Scott Frost

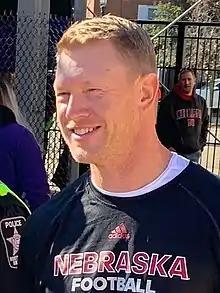
Scott Frost at Nebraska in 2018

On December 1, 2015, Frost was hired as the head football coach at the University of Central Florida. Frost replaced long time UCF head coach George O'Leary and interim head coach Danny Barrett, who took over the Knights when O'Leary resigned following an 0–8 start. The Knights went on to finish 0–12 that year. Frost immediately turned UCF around. He won six games in 2016, taking the Knights to the 2016 Cure Bowl, where they lost to Arkansas State. In 2017, the Knights stormed through the regular season, finishing 11–0. They won the AAC championship game 62–55 in double overtime at home against Memphis for their 12th consecutive win. Frost led the Knights into the 2018 Peach Bowl, the school's second-ever appearance in a major bowl. In that game, they defeated 7th ranked Auburn, completing the first undefeated and untied season in school history. Following the game, the school claimed a national championship which is recognized in the official NCAA record books. He coached several NFL players, which include: Jordan Akins, Otis Anderson Jr., Nevelle Clarke, Gabe Davis, Kalia Davis, Jordan Franks, Richie Grant, Shaquill Griffin, Shaquem Griffin, Jacob Harris, Trysten Hill, Mike Hughes, D. J. Killings, Adrian Killins, Wyatt Miller, Jamiyus Pittman, Aaron Robinson, Cole Schneider, Tre'Quan Smith, Alex Ward, Marlon Williams, and Matthew Wright.